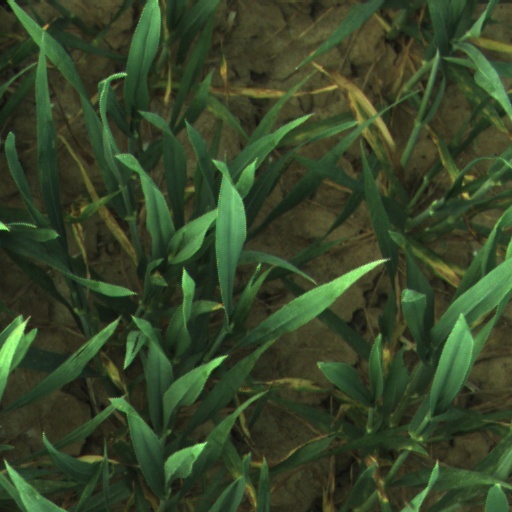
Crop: wheat